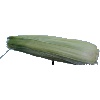
Label: Corn Husk 1